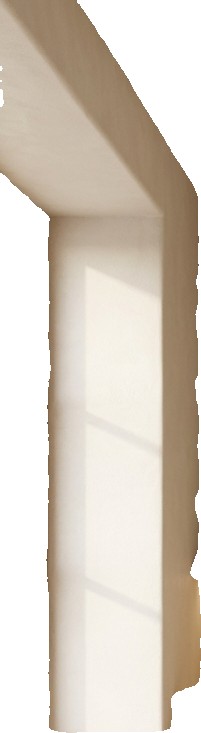
Surface category: wall